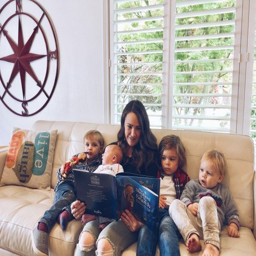
i am a sucker for traditions and i immediately knew this was something that could really stick with my family .